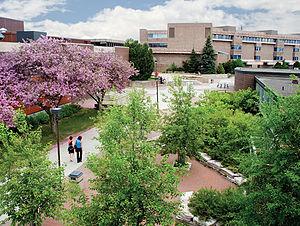
L'Université Lakehead est une université canadienne située à Thunder Bay et Orillia, au Canada.